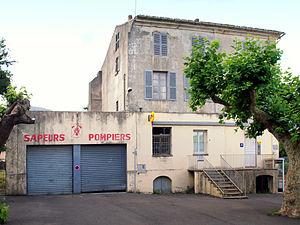
Luri (Corse) - L'ancienne caserne des pompiers et l'agence postale à Piazza
Luri est une commune française située dans la circonscription départementale de la Haute-Corse et le territoire de la collectivité de Corse. Elle appartient à l'ancienne piève de Luri dont elle était le chef-lieu, dans le Cap Corse.